Snails as food

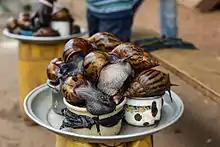
Ghana snail

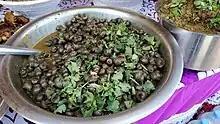
Ghonghi, fresh water snails by Tharu community of Nepal

There is a tradition of consuming snails in Andorra, Spain, France, Italy, and Portugal on the European side and Algeria, Morocco, and Tunisia on the African side. "Cornu aspersum" is the most widespread species in the Mediterranean basin, the Iberian Peninsula, and the French Atlantic coast.